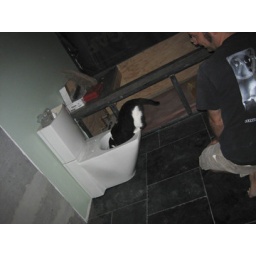
kitty in toilet